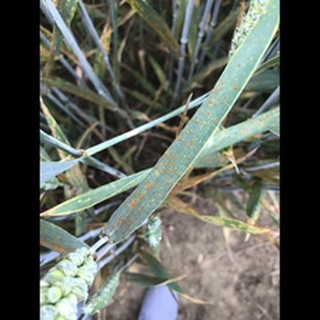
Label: wheat_brown_rust